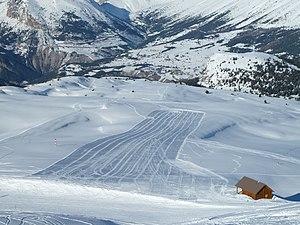
Altisurface SuperDévoluy
Une altisurface, en France, est une piste d'atterrissage en montagne pour avions autre qu'un altiport.